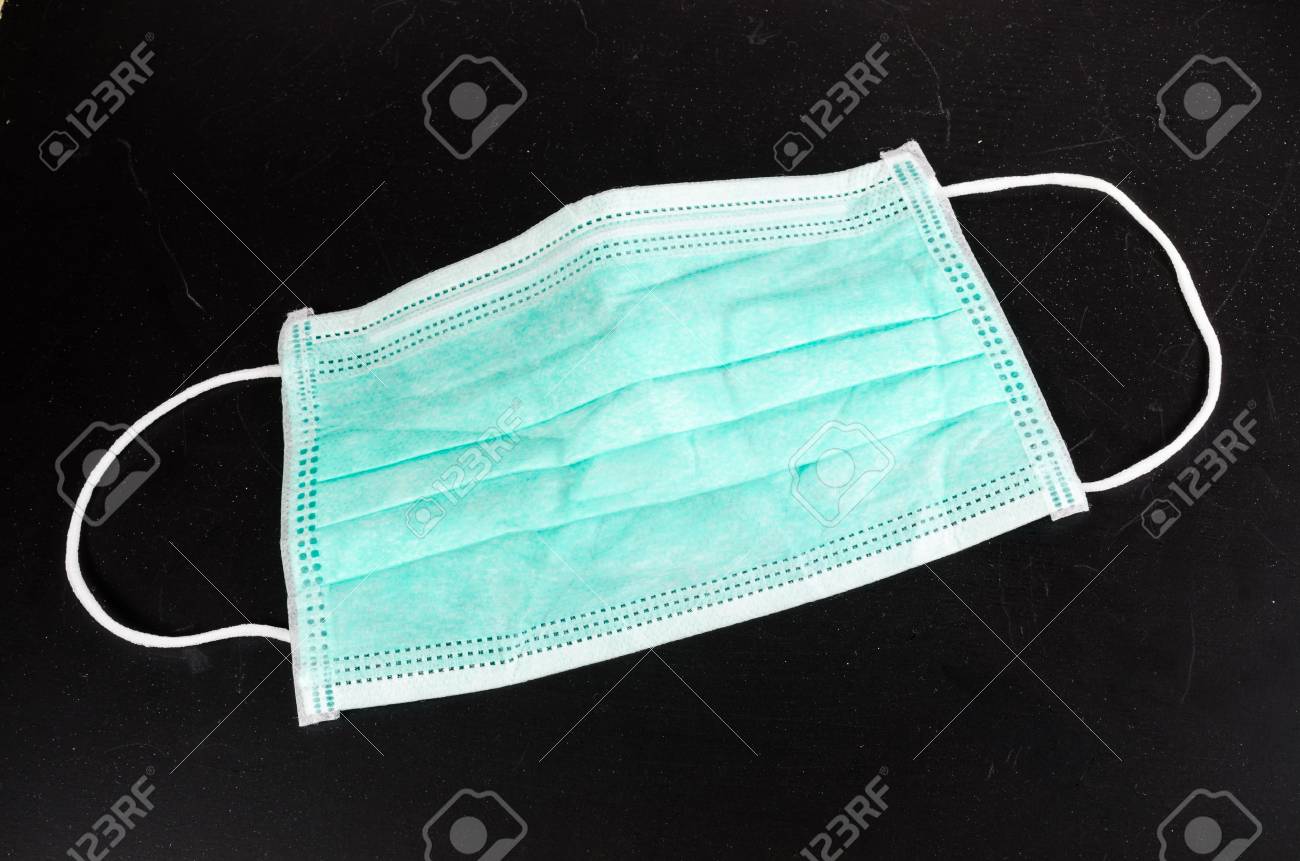
Label: trash